Ctenophorus caudicinctus

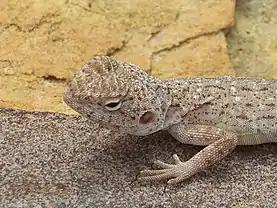
"Ctenophorus caudicinctus" with pale beige body and spotting.

Thermoregulation behaviour is important for "ctenophorus" caudicinctus to carry out daily activities. The availability of proper thermal radiation is limited to species like "ctenophorus caudicinctus" because of extreme seasons. "Ctenophorus" caudicinctus body temperature in shade is 34.2 7 °C. They start their day on the ground and move higher throughout the day. Then return to the ground at the end of the day. Their body temperatures are mostly kept cool because of higher atmospheres and less absorbance of the sun. If the weather isn't appropriate, "ctenophorus caudicinctus" can use psychological changes to be active during the day. It can increase their absorbance or loss of heat up to 77–87.7% through changing the colour of their skin. This would help "ctenophorus caudicinctus" during lower climates like spring and winter to increase their body temperature. Vice versa, they can lower their body temperatures in hotter seasons.